Puzzle (2018 film)

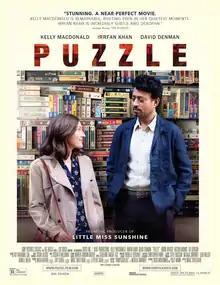
Theatrical release poster

Puzzle is a 2018 American drama film directed by Marc Turtletaub and written by Oren Moverman and Polly Mann, based on the 2010 Argentine film of the same name. It stars Kelly Macdonald, Irrfan Khan (in his final English-language role before his death on April 29, 2020), David Denman, Bubba Weiler, Austin Abrams, Liv Hewson, and follows a stay-at-home mother who enters a puzzle building competition. The film premiered at the 2018 Sundance Film Festival. Sony Pictures Classics then acquired the worldwide rights to the film, and released it on July 27, 2018.